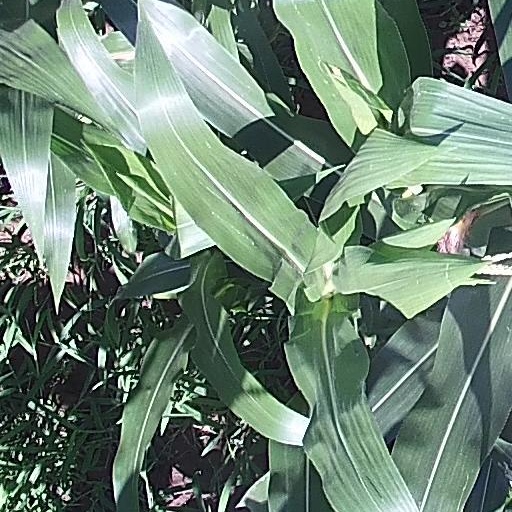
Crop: maize; corn